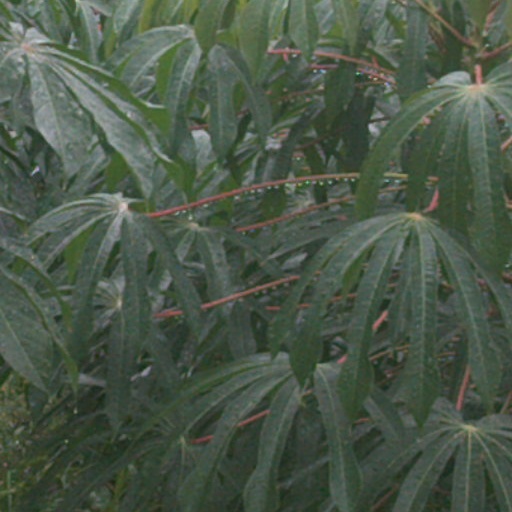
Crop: cassava